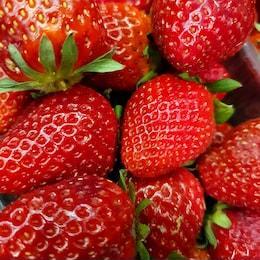
Label: Strawberry